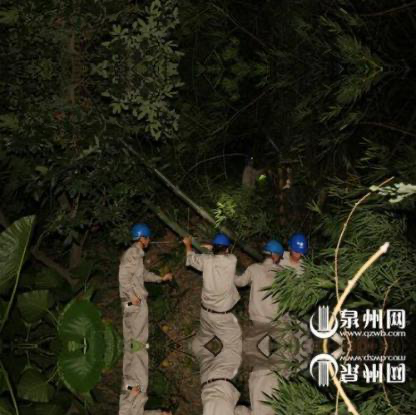
Objects in the image:
label: helmet
label: helmet
label: helmet
label: helmet